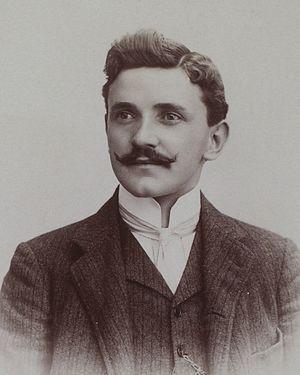
[Collection Jules Beau. Photographie sportive]
Fernand Gabriel est un pilote automobile français.